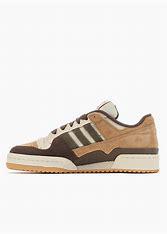
Brand: Adidas
Model: Forum Cl